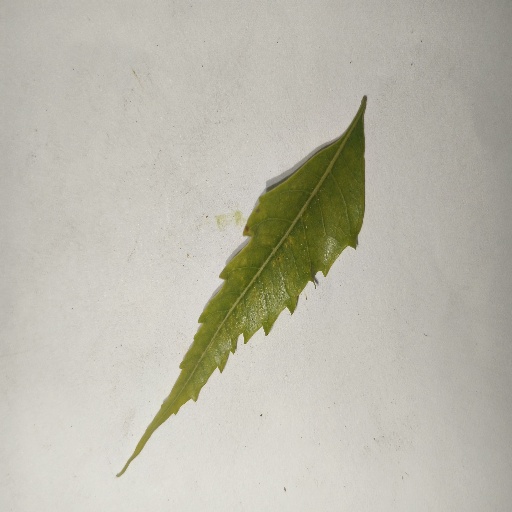
Species: Neem
Leaf condition: Yellow Leaf